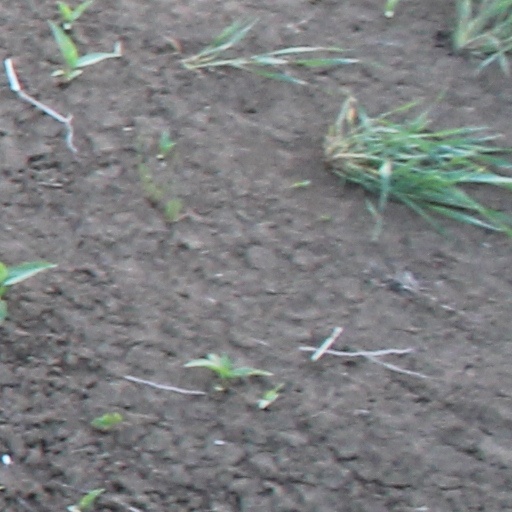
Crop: wheat